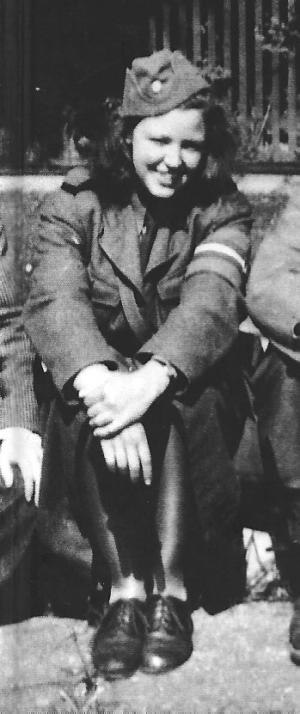
Hedda Lundh
Hedvig "Hedda" Lundh-Jensen var en dansk modstandskvinde og lektor.